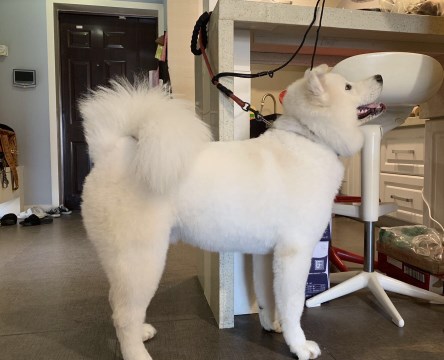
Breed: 2192-n000088-Samoyed